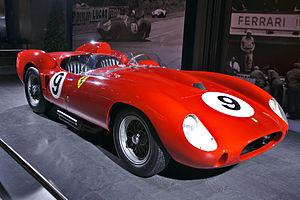
Sergio Scaglietti est un entrepreneur et un designer italien, fondateur de la Carrozzeria Scaglietti, qui fut à l'origine du dessin de nombreuses Ferrari, parmi lesquelles la 250 Testa Rossa.